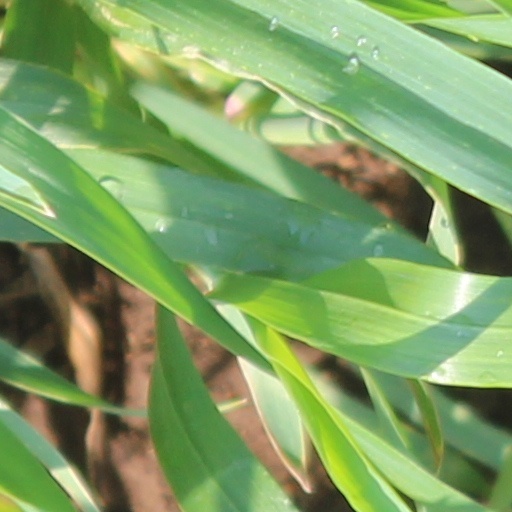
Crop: wheat